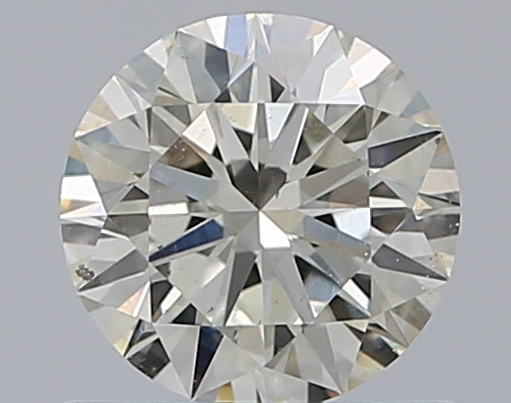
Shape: round
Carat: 0.6
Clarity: SI1
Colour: K
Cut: EX
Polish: EX
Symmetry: EX
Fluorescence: M
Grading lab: GIA
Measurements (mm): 5.47 x 5.5 x 3.31